List of mammals of South Korea

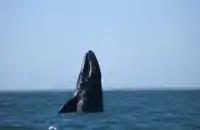
Western gray whale

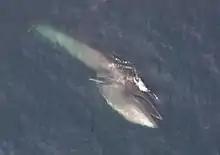
Sei whale

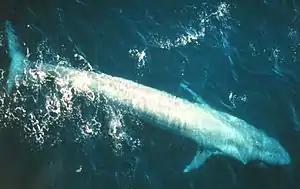
Blue whale

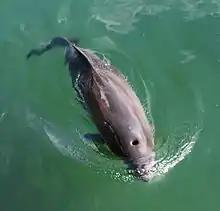
Harbor porpoise

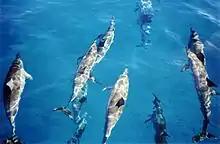
Spinner dolphins

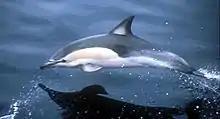
Short-beaked common dolphin

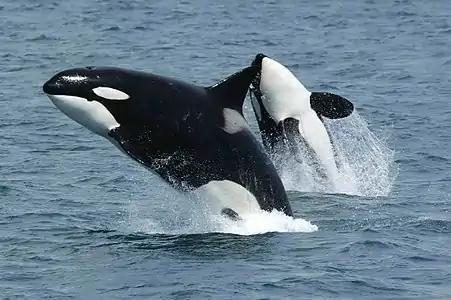
Orcas

The order Cetacea includes whales, dolphins and porpoises. They are the mammals most fully adapted to aquatic life with a spindle-shaped nearly hairless body, protected by a thick layer of blubber, and forelimbs and tail modified to provide propulsion underwater.